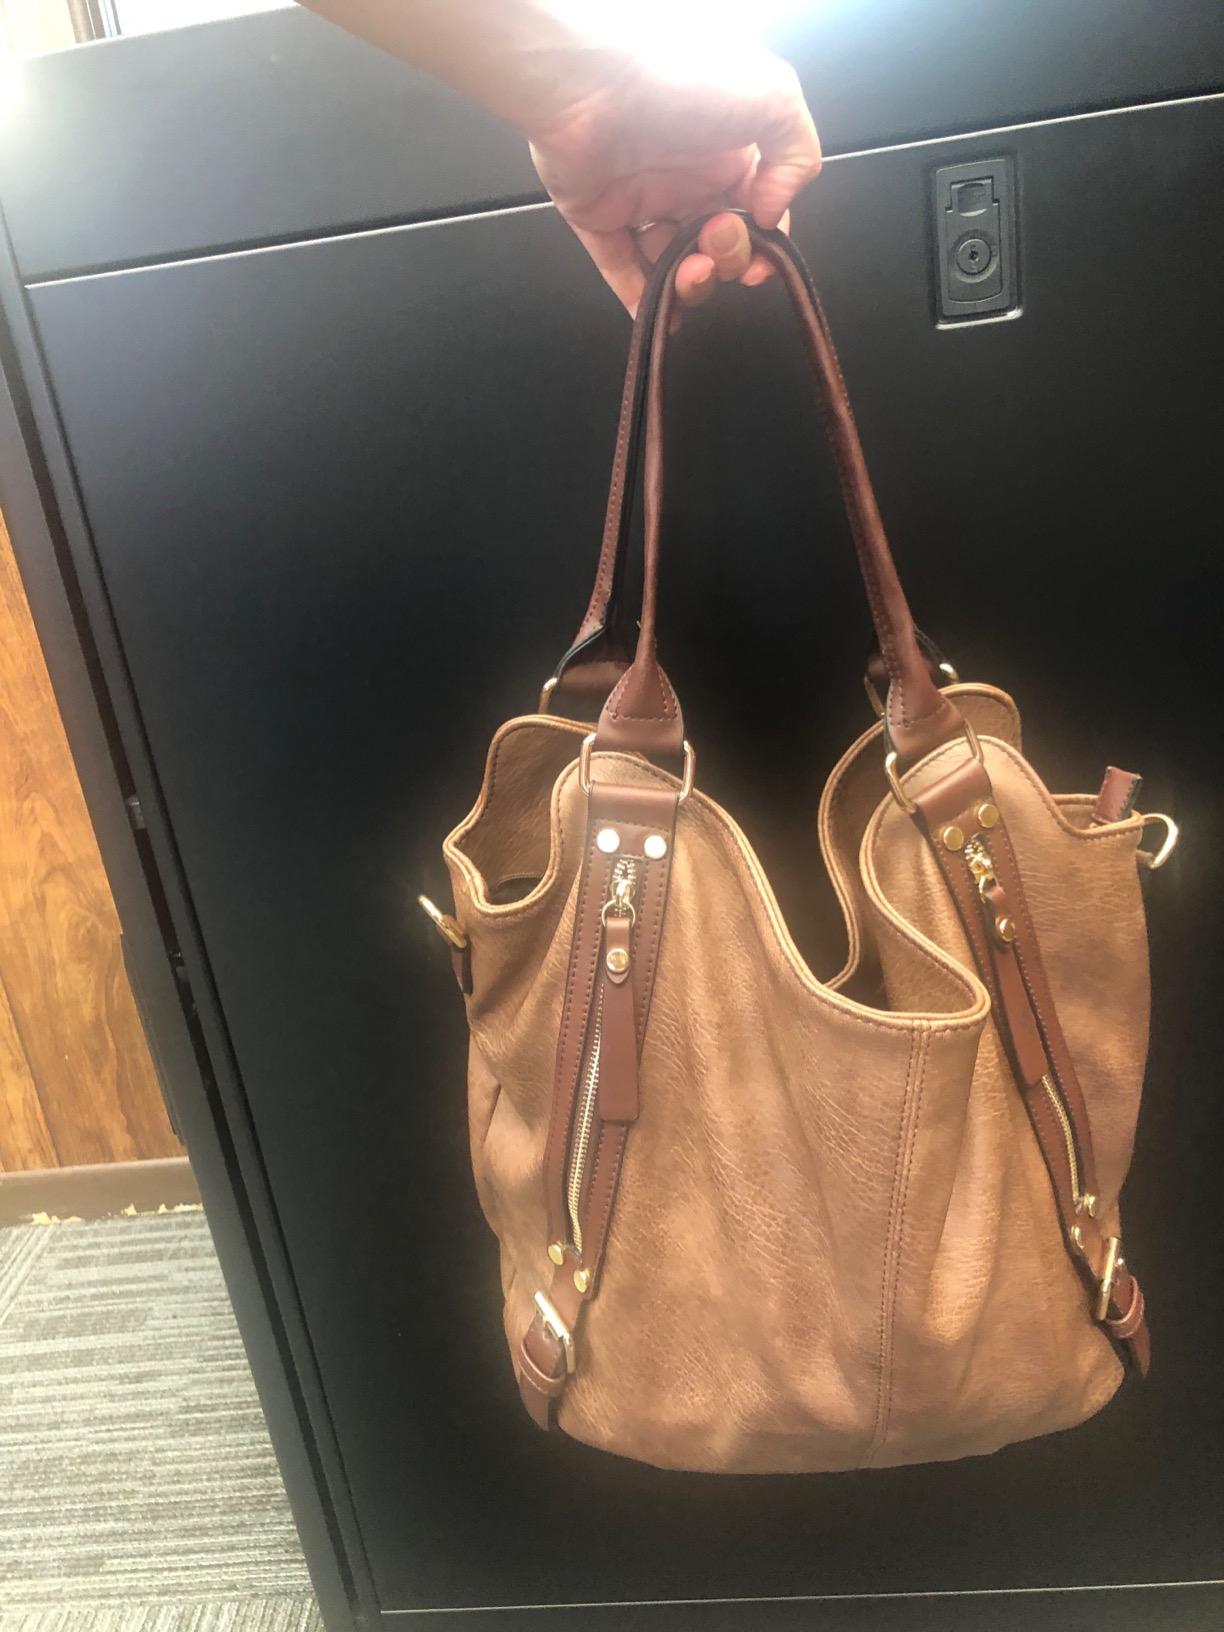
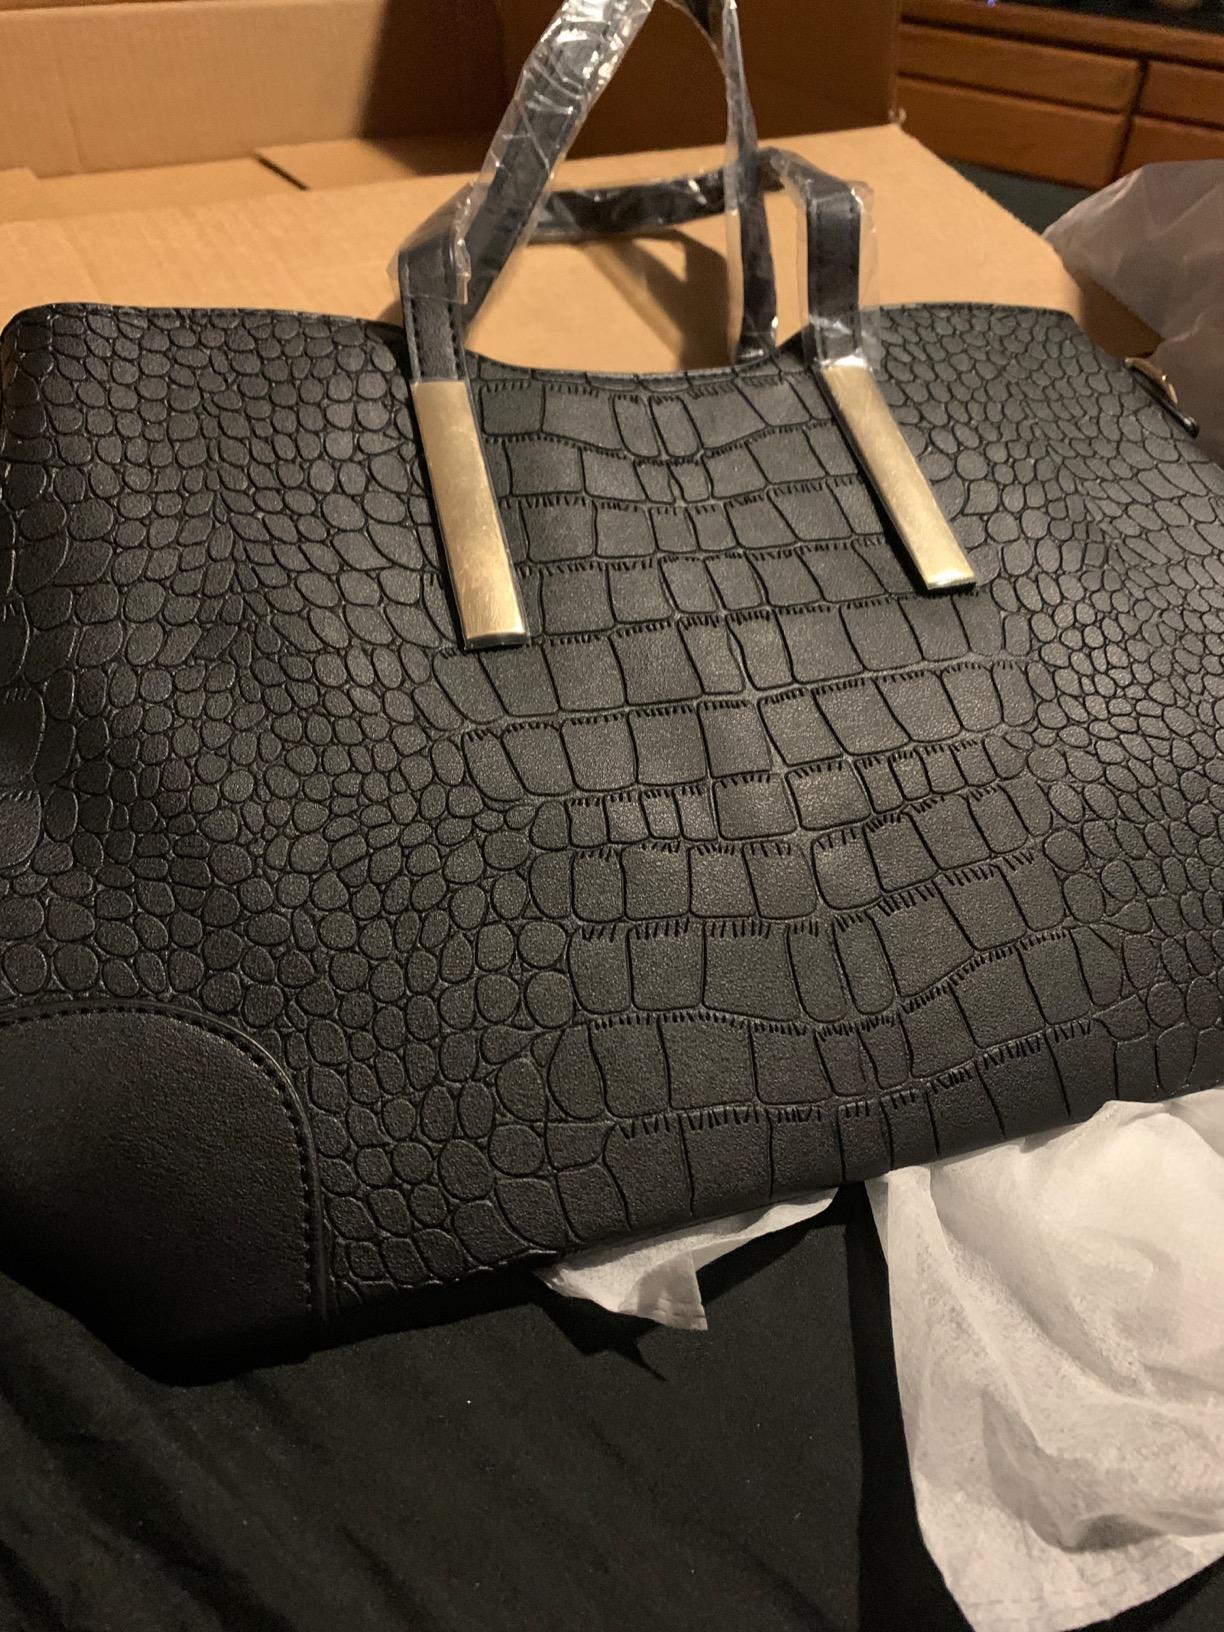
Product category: accessories_handbag
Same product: no